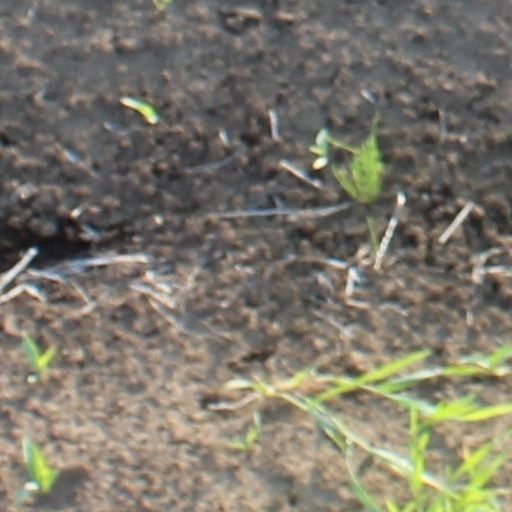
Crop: wheat